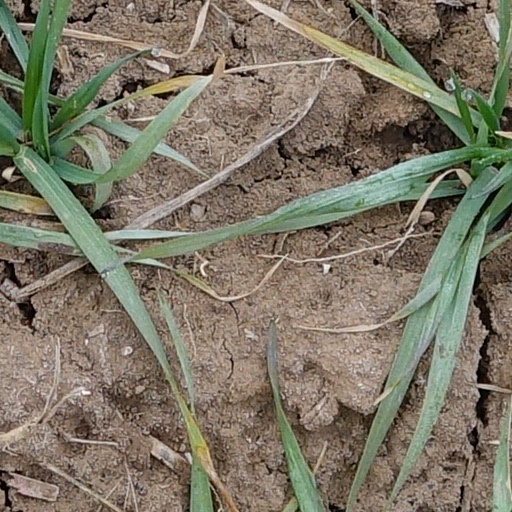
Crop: wheat